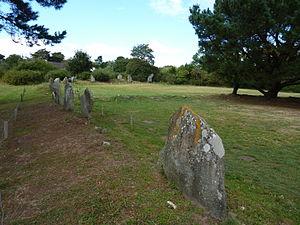
Cromlech (enceinte mégalithique) de Kergonan, Ile-aux-Moines, France This building is indexed in the Base Mérimée, a database of architectural heritage maintained by the French Ministry of Culture,
Le cromlech de Kergenan est un ancien cromlech de l'Île-aux-Moines, dans le Morbihan en France.